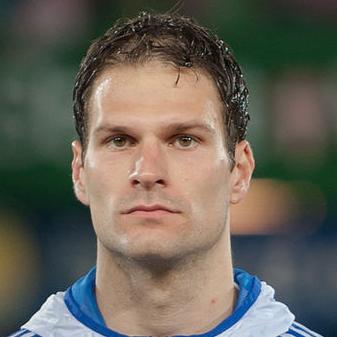
Age: 27